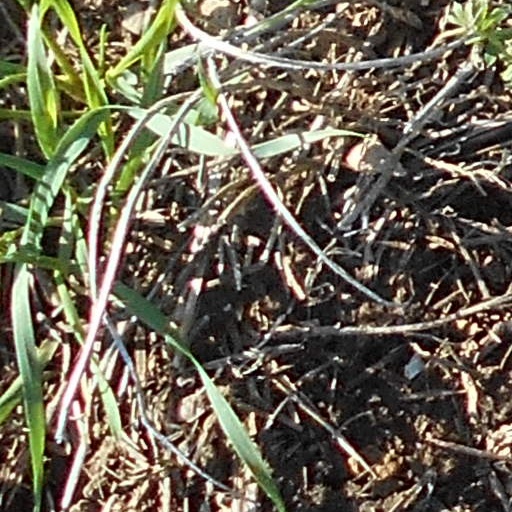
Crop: wheat